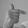
ASL letter: T